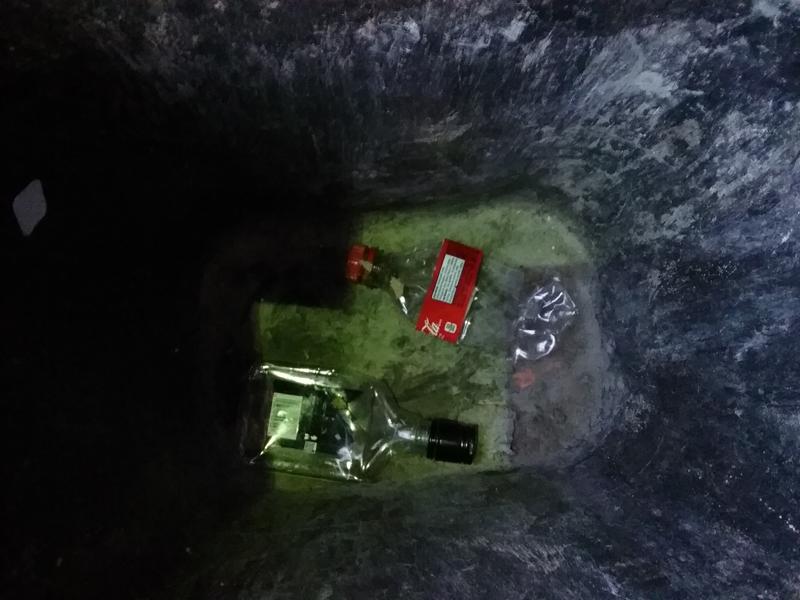
Waste category: plastic